Question: Please indicate a possible affordance area of the frisbee that can be used for holding
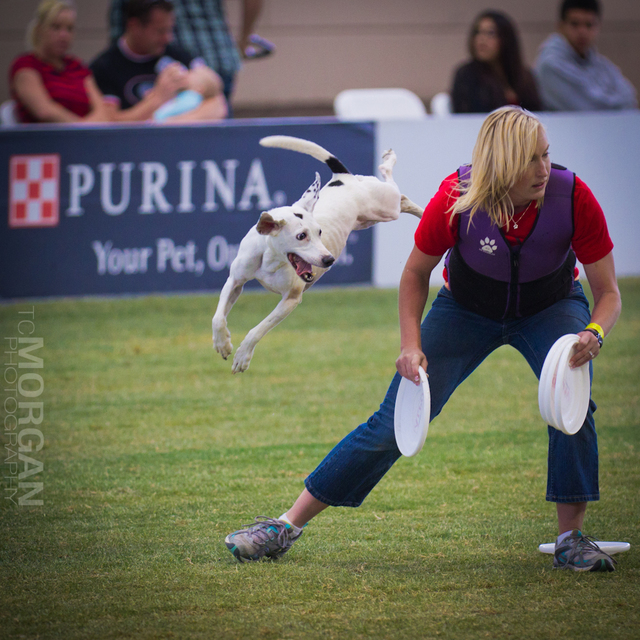
Answer: [390.326, 355.639, 432.016, 458.738]